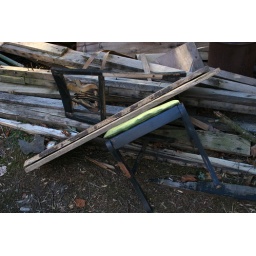
clarence newton road - near blowing rock - january 1 2009